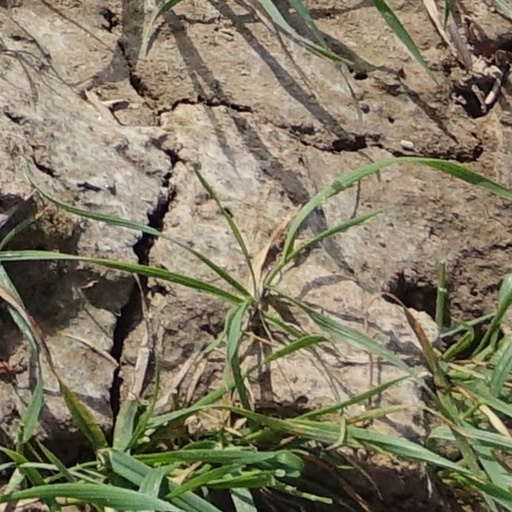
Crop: wheat